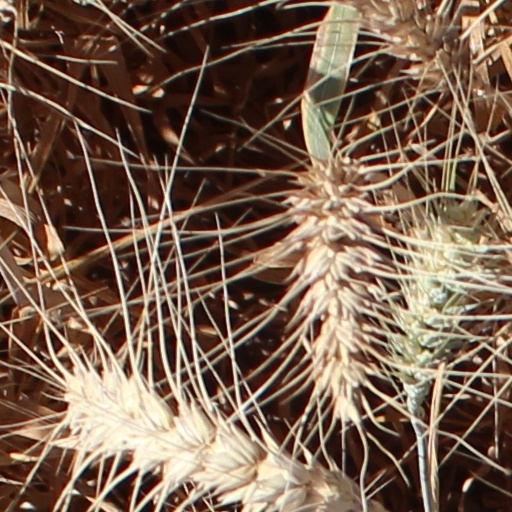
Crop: wheat